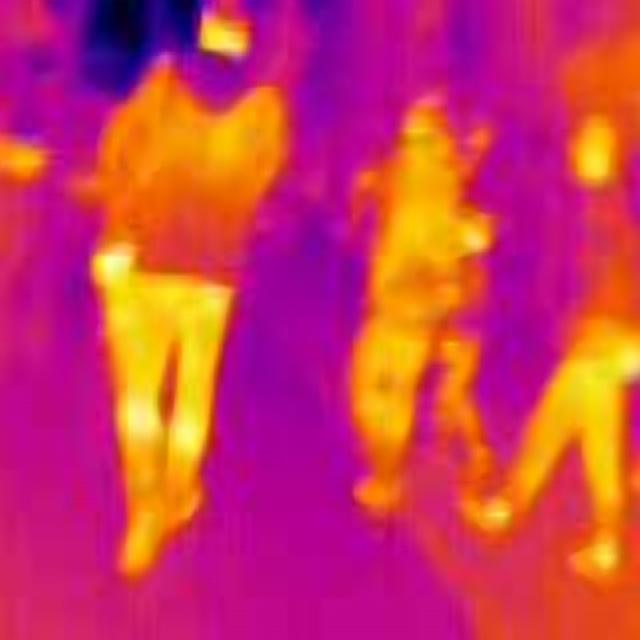
Detected objects:
label: person
label: person
label: person